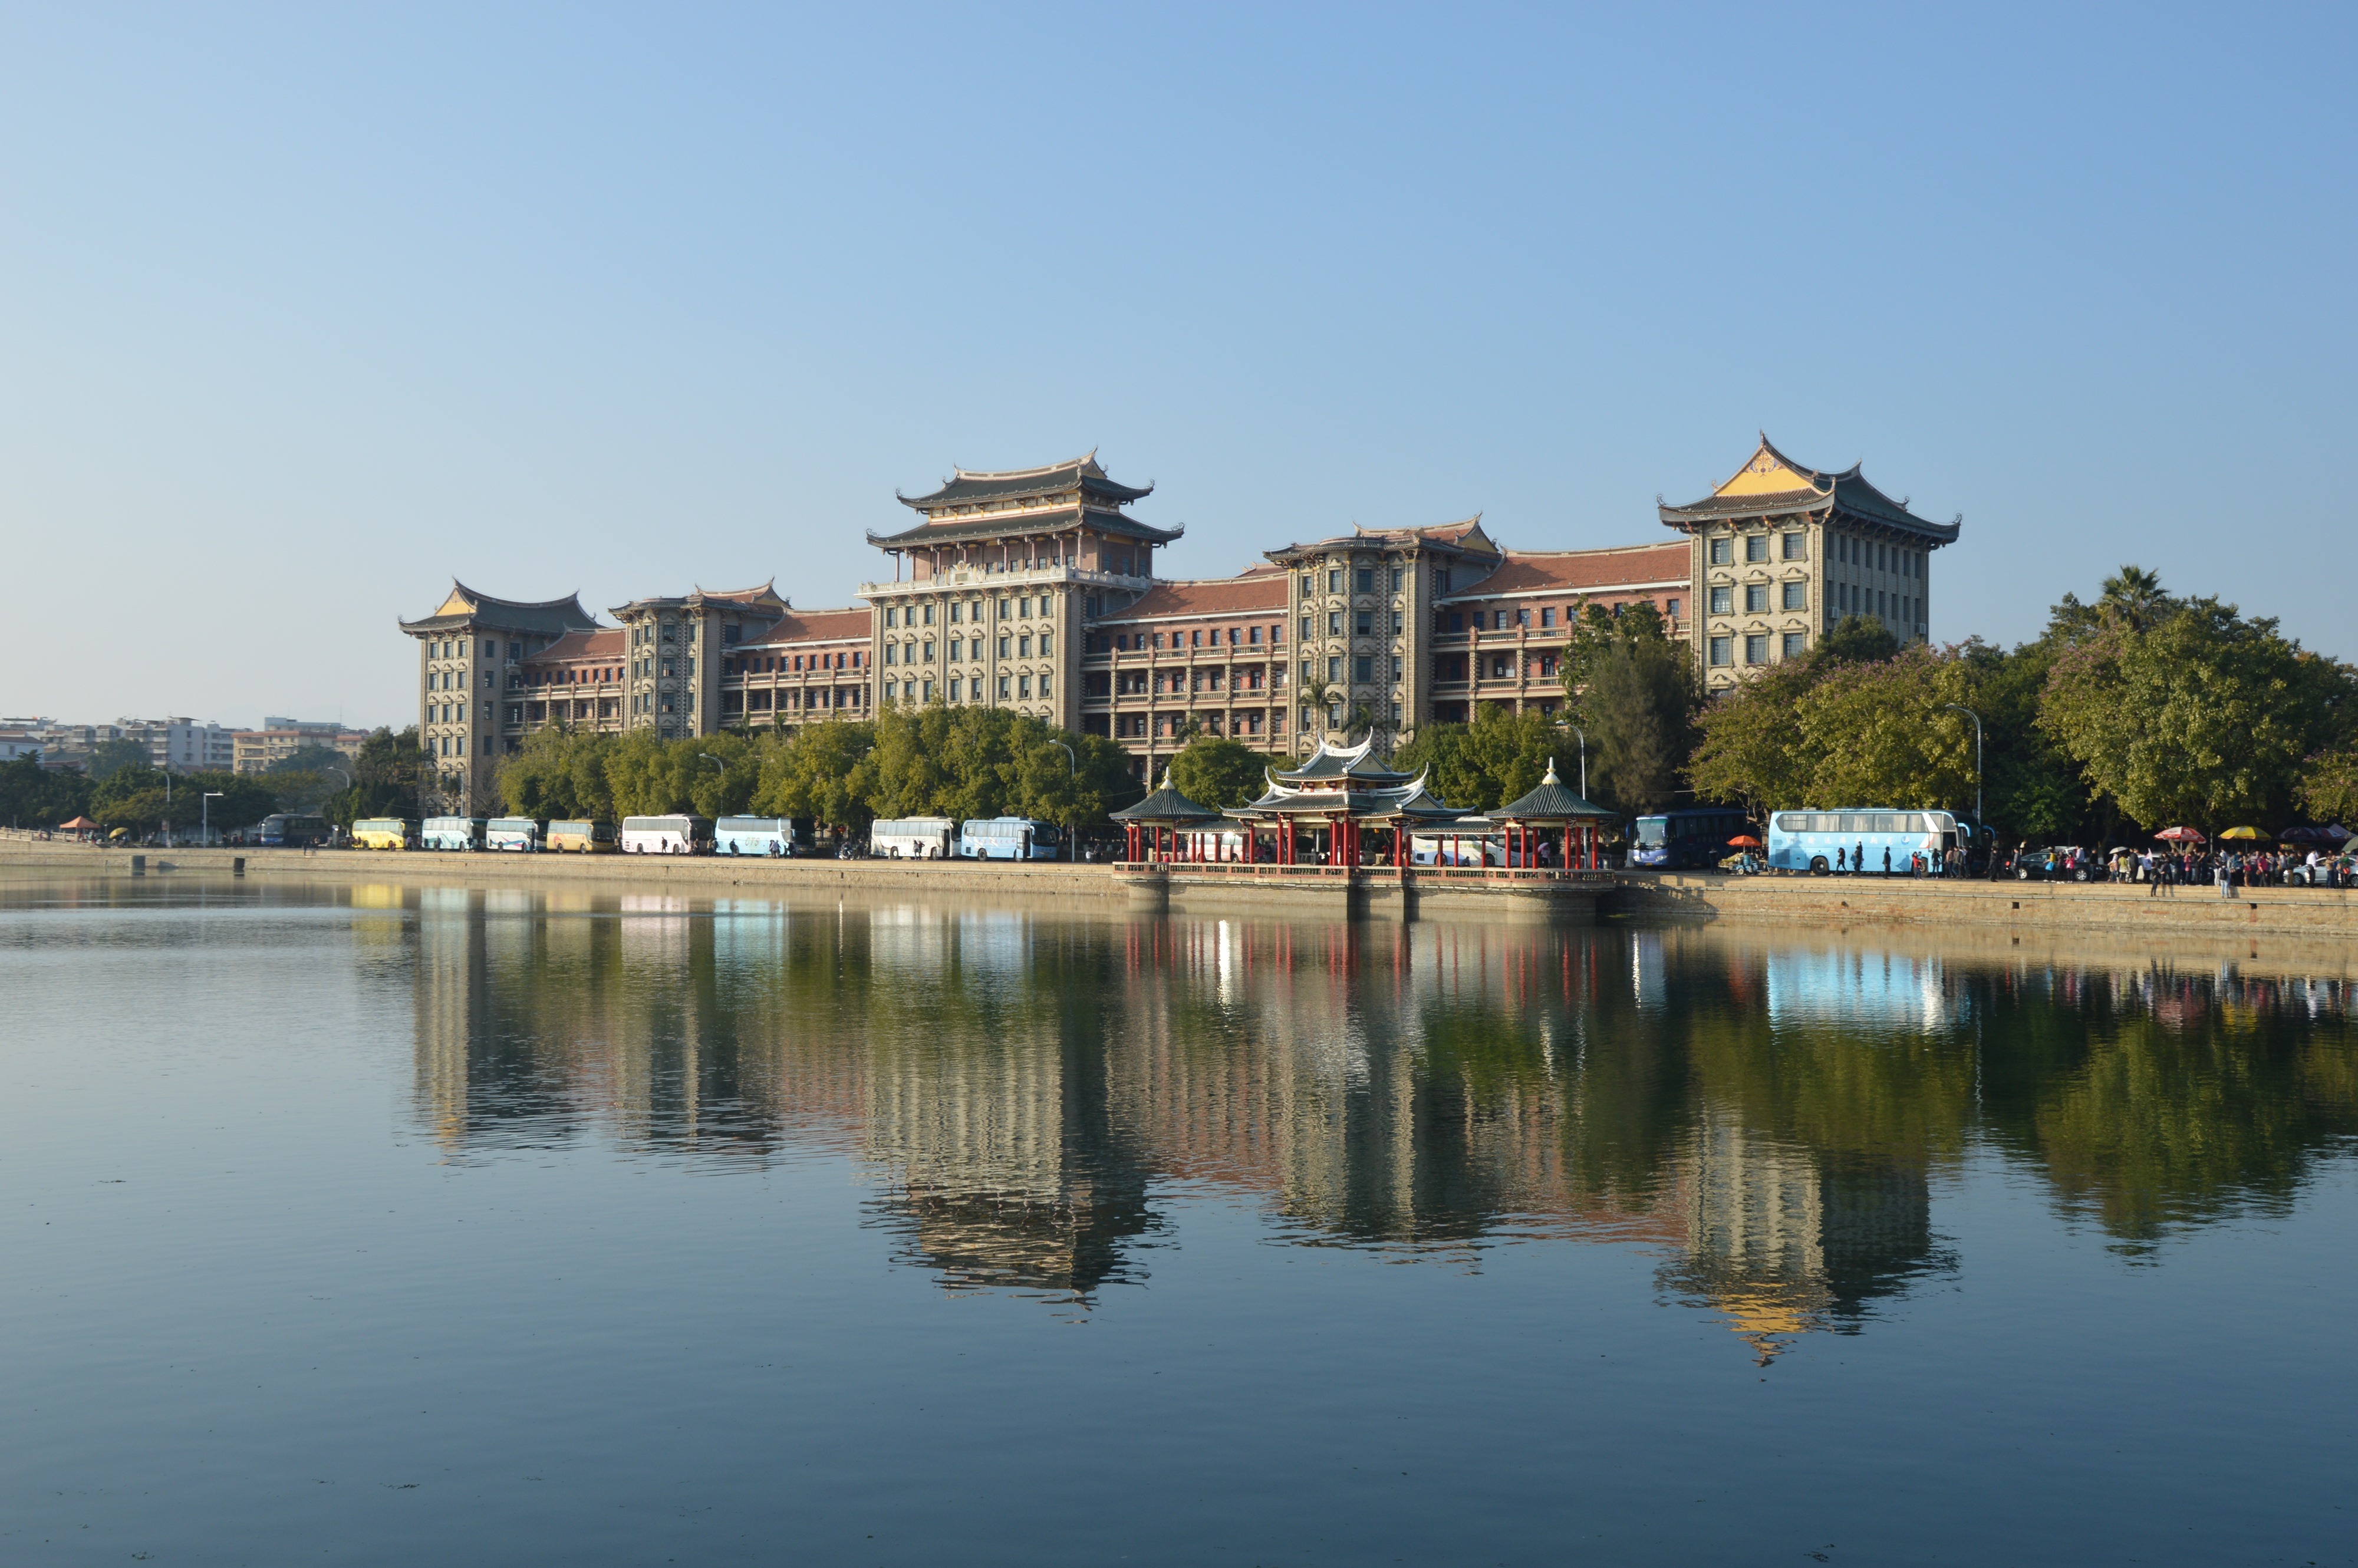
water, lake, building, palace, river, cityscape, reflection, reservoir, waterway, body of water, school, history, campus, estate, china, reflecting pool